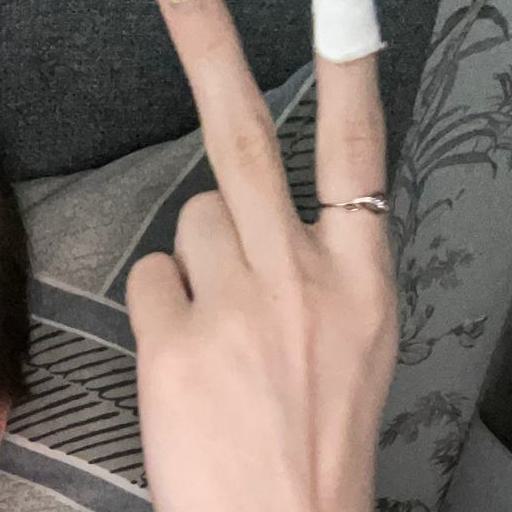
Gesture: peace_inverted